Battle of Camaret

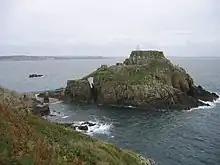
Fort de Bertheaume with the Roscanvel peninsula in the background

Just after the war began and, having inspected the sites already, he decided first to set up a defensive position at Bertheaume and to build a "tour de côte" at Camaret, the unique example of its type. Vauban's first designs foresaw the building of a round tower, but once he arrived he decided to make it a polygonal tower. Work on the tour de Camaret began in 1689. The English forewarned by spies and realising the importance of the works, attempted to destroy the building. In 1691 sixteen Anglo-Dutch vessels were sighted in Camaret Bay, but five French frigates happened to be present and drove the English ships off. Due to the fallible means at his disposal for the defence of a space covering several hundred kilometres of coast (a few hundred miles), Vauban decided to set up forts in several places, maintained by militia forces but able to be quickly reinforced by regular troops stationed in the rear.